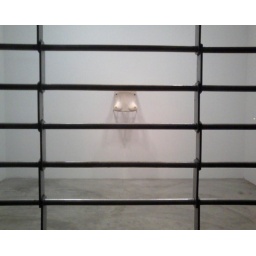
A chair on the wall behind a grate in a gallery in Chelsea